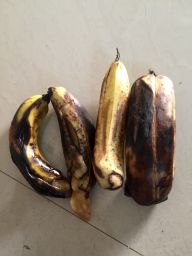
Fruit: Banana
Quality: Bad